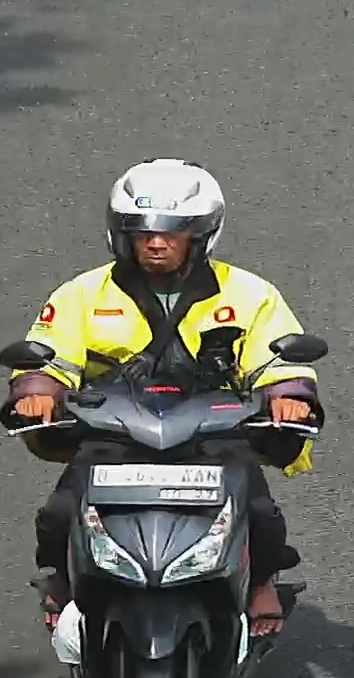
person-with-helmet: 1
person-without-helmet: 0